Hu Qiuyuan

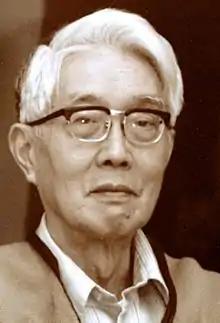

Hu Qiuyuan (11 June 1910 - 24 May 2004) was a Chinese author, educator and politician from Taiwan.